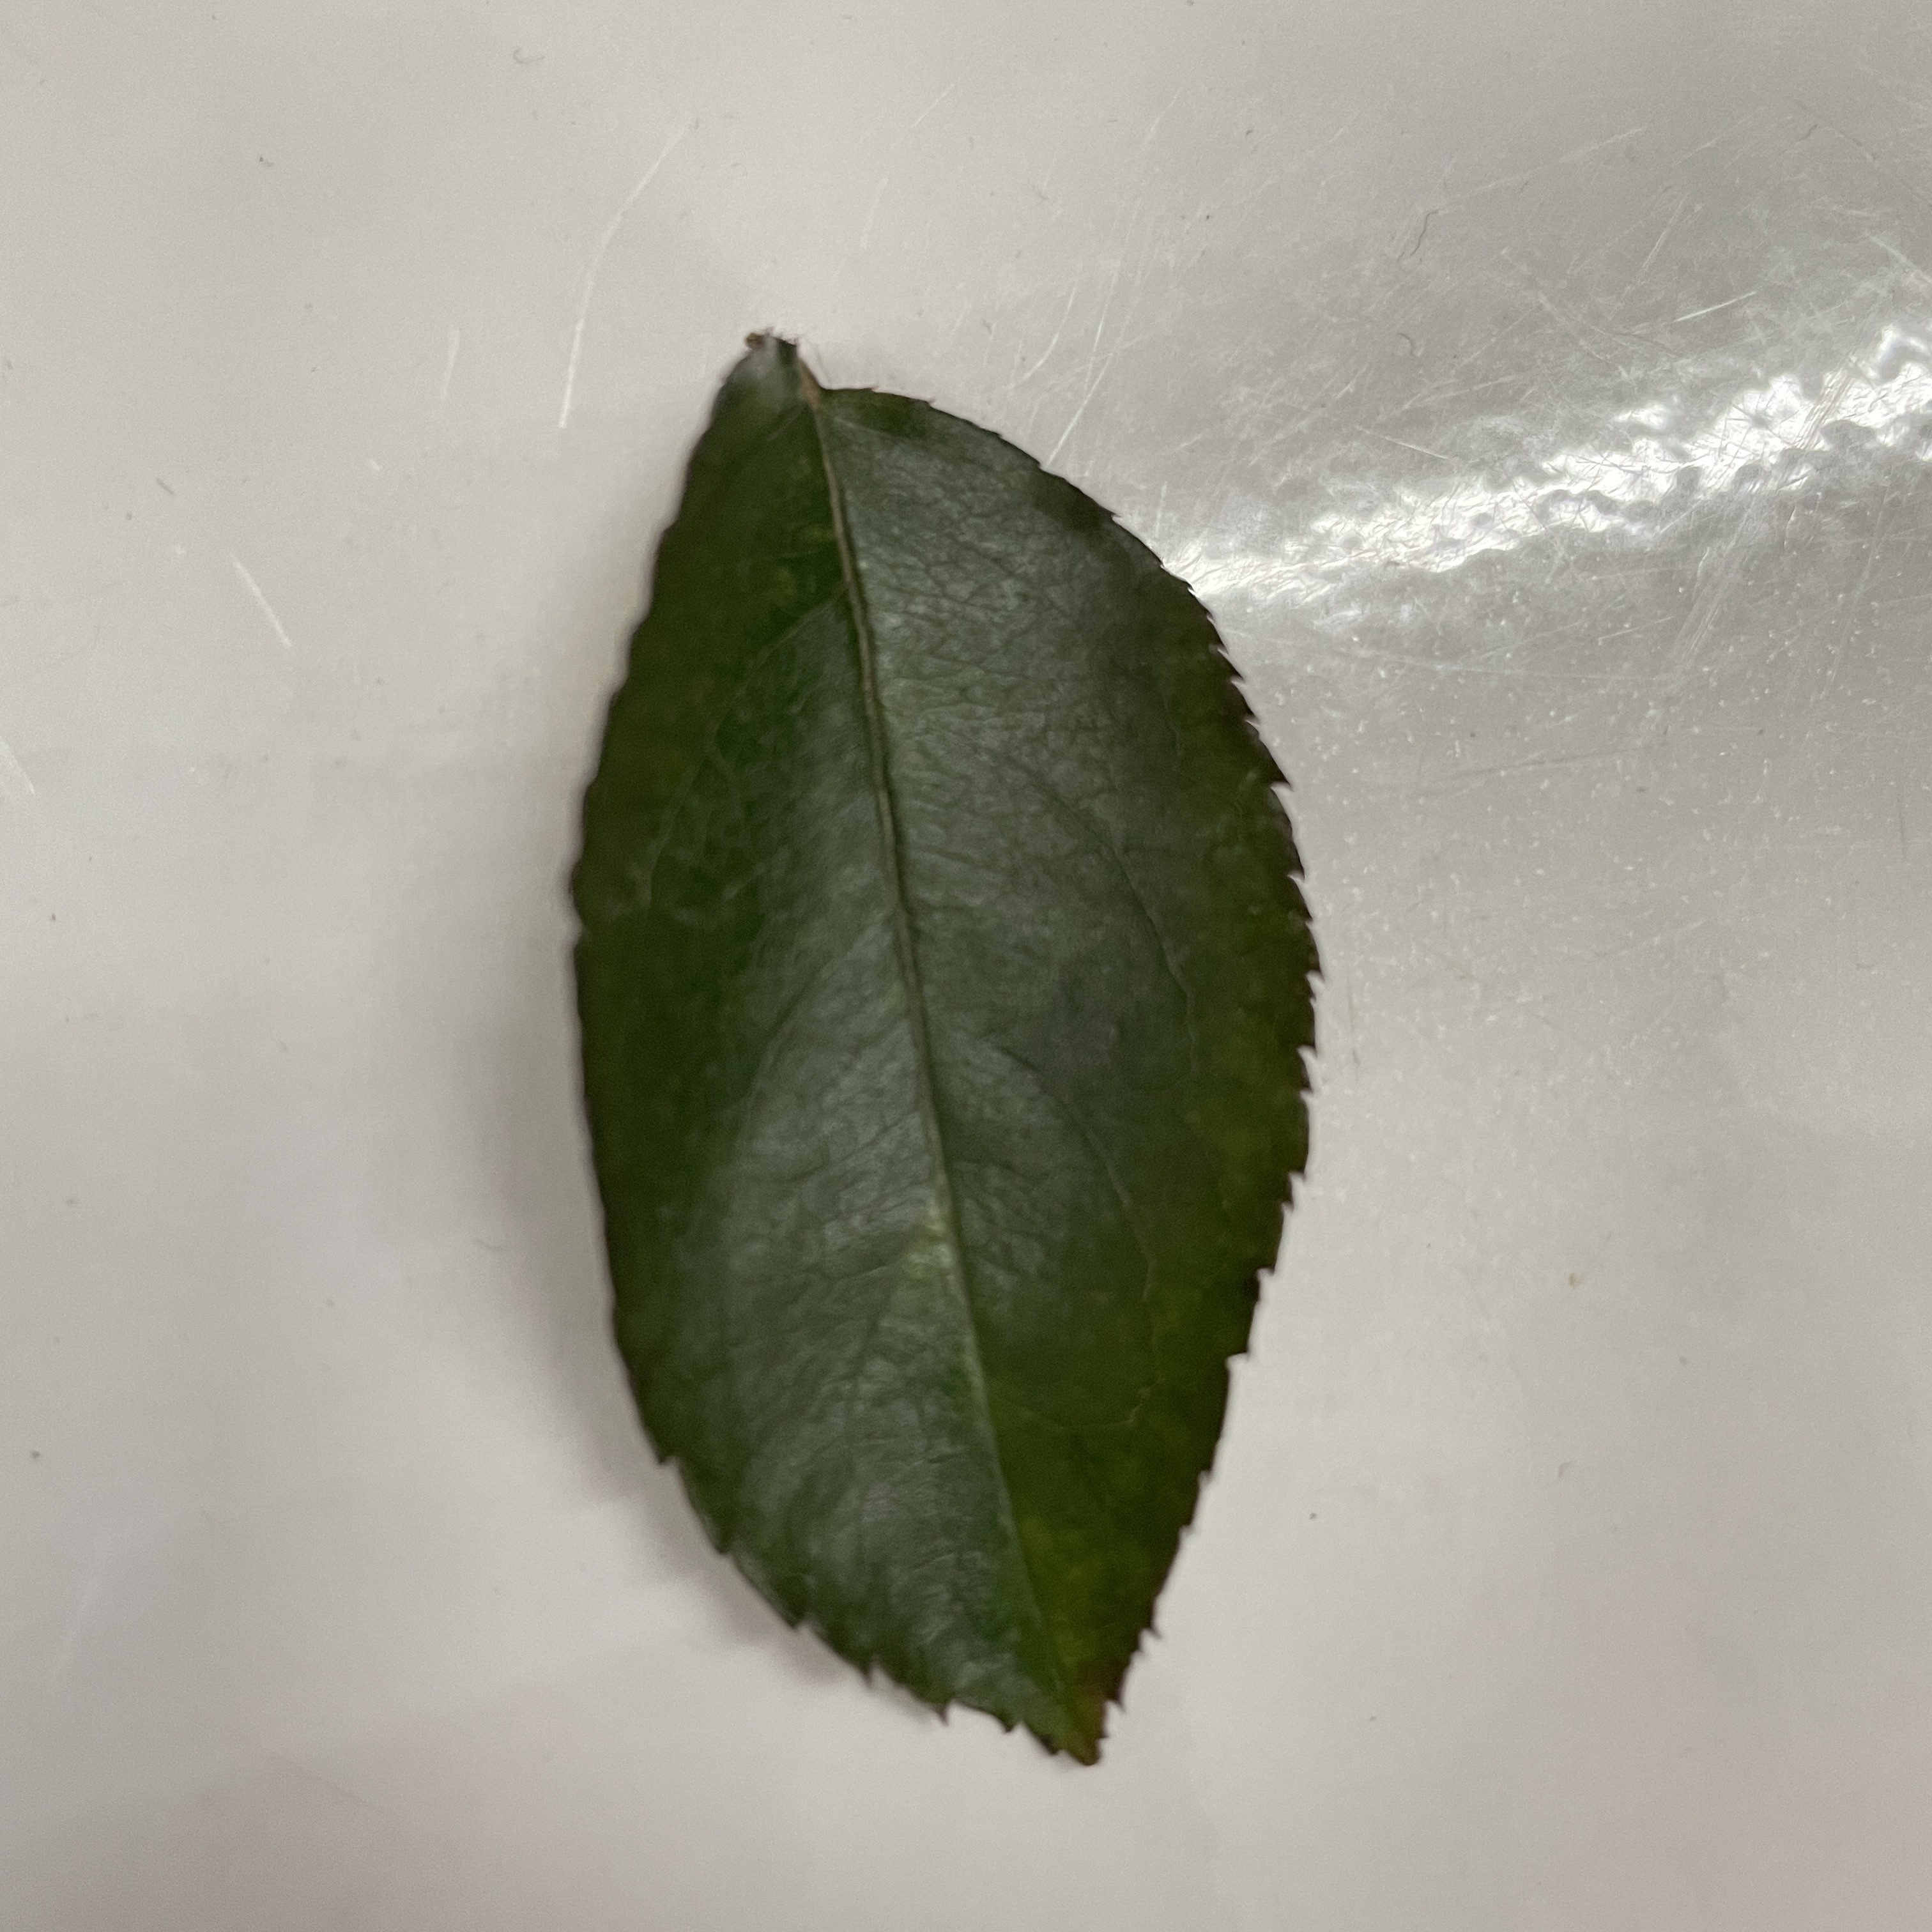
Label: Healthy Leaf